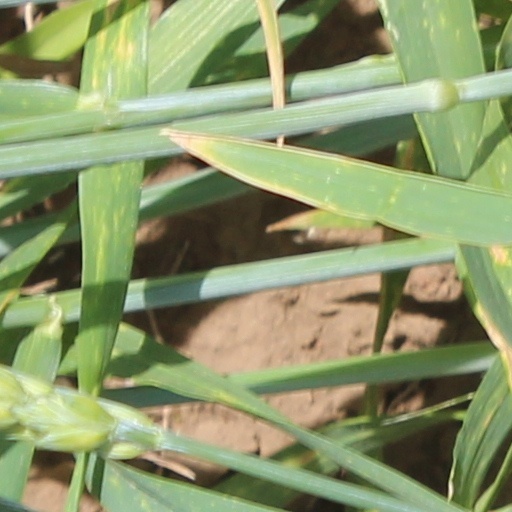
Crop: wheat